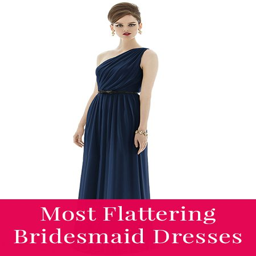
how to shop for the most flattering bridesmaid dresses >